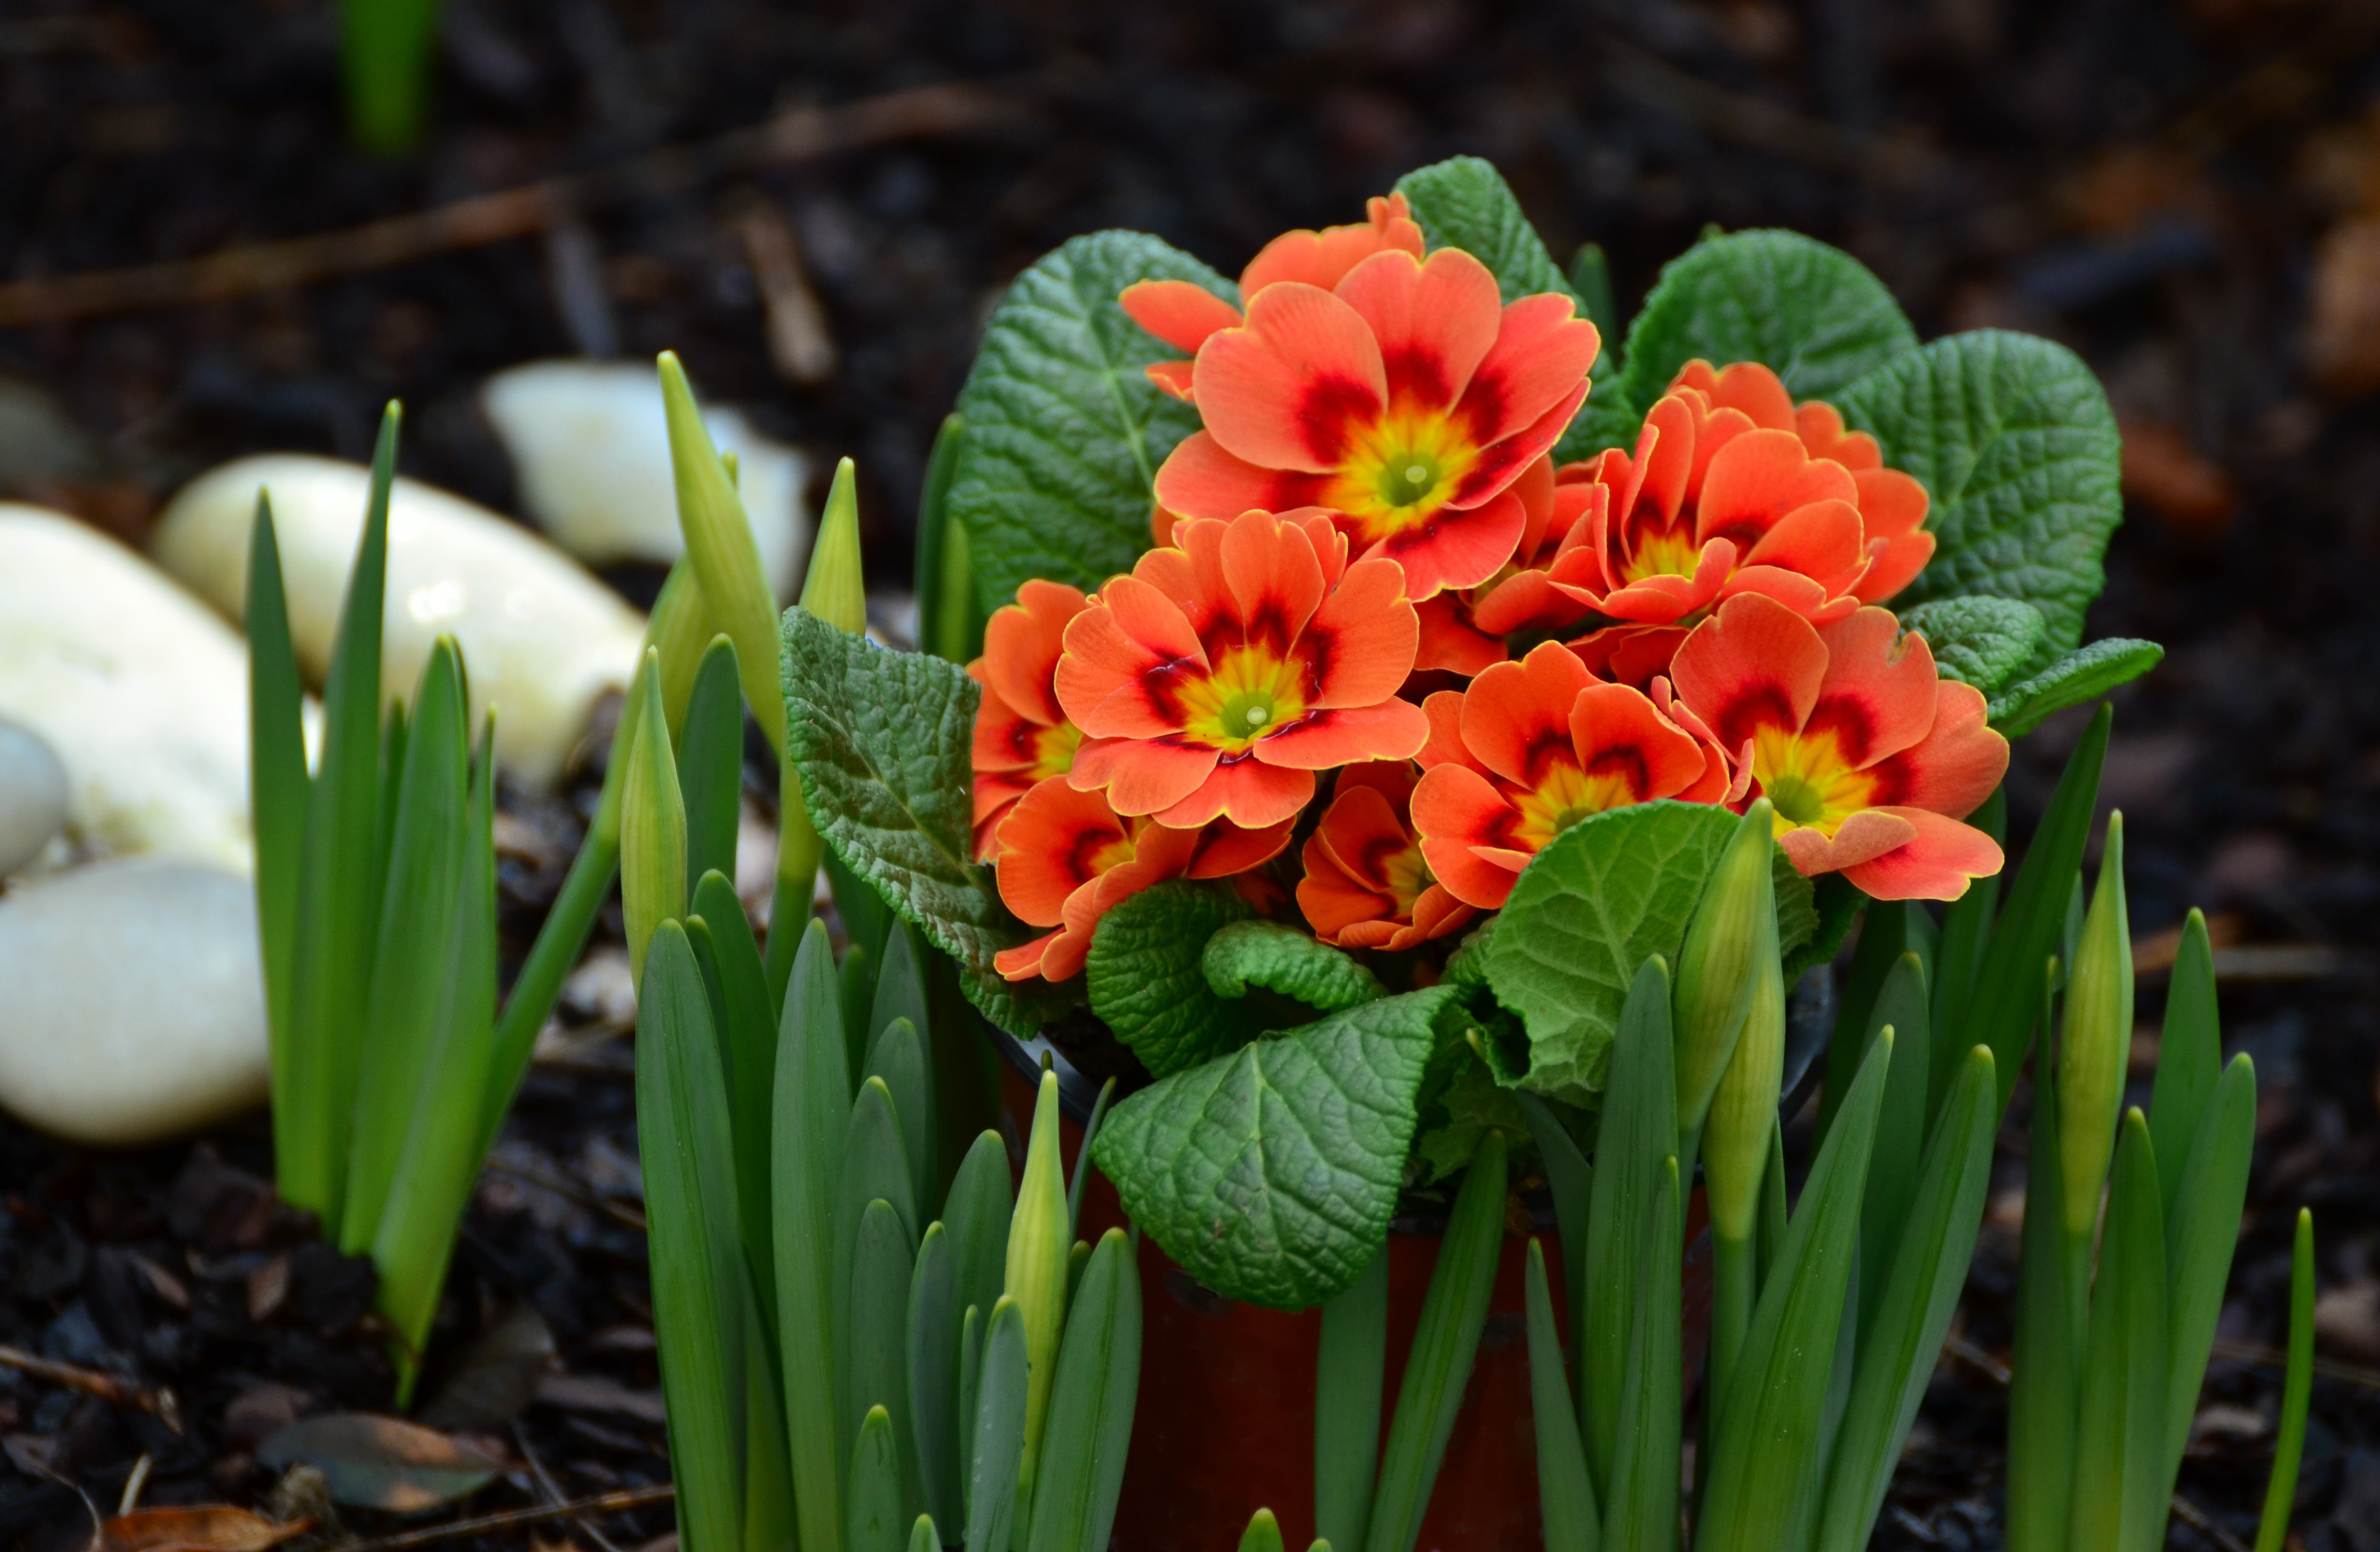
nature, plant, flower, bloom, spring, color, botany, colorful, garden, flora, bright, spring flowers, primula, shoots, flowering plant, primroses, plant stem, land plant